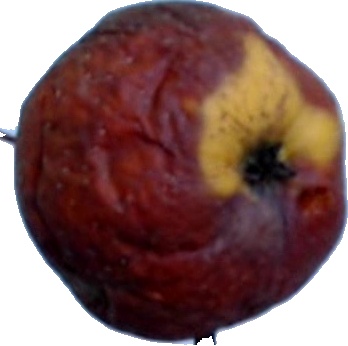
Label: apple_rotten_1